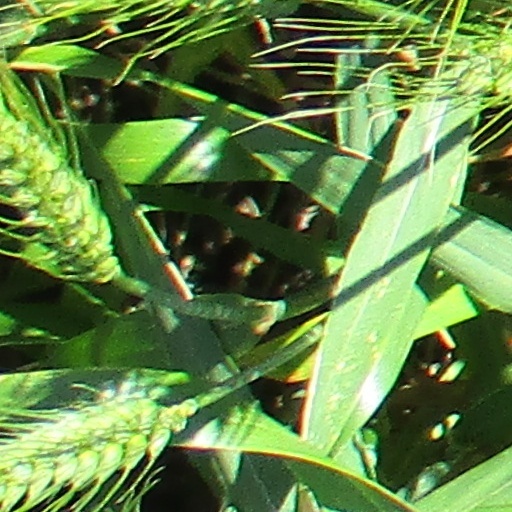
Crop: wheat